Ohio State Route 129

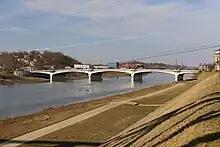
SR 129 and SR 177 cross the Great Miami River over the High Street Bridge in Hamilton, Ohio.

State Route 129 (SR 129) is an east–west highway in southwest Ohio running from its western terminus at SR 126 and Indiana State Road 252, just east of the Indiana–Ohio state line near Scipio, Ohio. Its eastern terminus is east of Interstate 75 (I-75) at Cox Road in Liberty Township. The route's eastern terminus was historically at SR 747 until 1999 when the route was moved south to the newly built Butler County Veterans Highway.